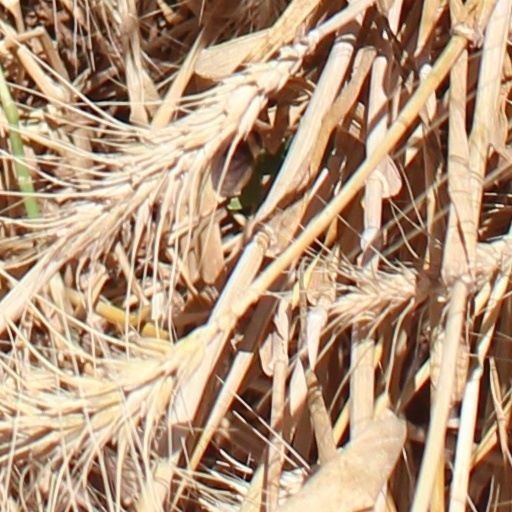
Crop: wheat